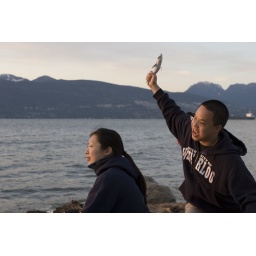
We found a plastic shark sitting on a rock by the beach.